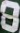
Number: 8